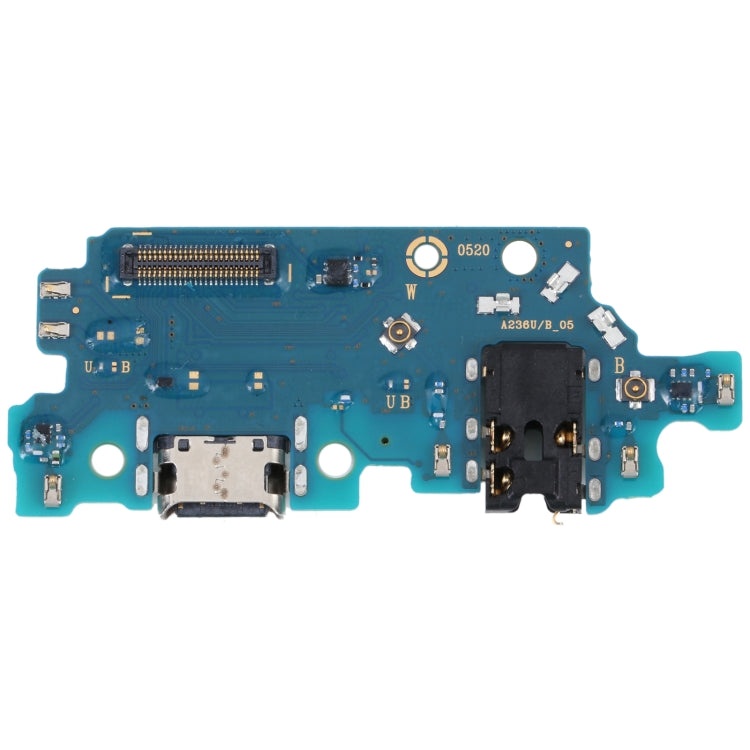
Original Charging Port Board for Samsung Galaxy A23 5G SM-A236B
Experience seamless charging and data transfer with the For Samsung Galaxy A23 5G SM-A236B Original Charging Port Board. This replacement part is designed to restore the functionality of your device, ensuring optimal performance. Effortless Replacement: Easily replace your damaged or non-functional charging port board with this original part. Quality Checked: Each item has been meticulously inspected to guarantee its quality and performance before being shipped. Perfect Fit: Rest assured that this charging port board will seamlessly fit and function within your Samsung Galaxy A23 5G SM-A236B. Professional Installation Recommended: It is advised to have this part installed by a qualified technician to prevent any installation-related damage. Revitalize your Samsung Galaxy A23 5G with this original charging port board, and enjoy the convenience of reliable charging and data connectivity.
Brand: Farigh
Category: Electronics > Electronics Accessories > Computer Components > Laptop Parts